Komarov (crater)

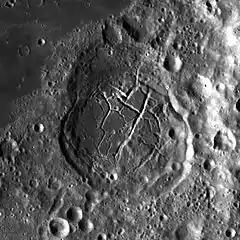
LRO image

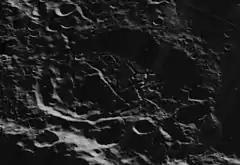
Oblique Lunar Orbiter 5 image

Komarov is a lunar impact crater that lies across the southeastern edge of Mare Moscoviense, on the northern hemisphere of the far side of the Moon. It is a complex feature with an irregular appearance.